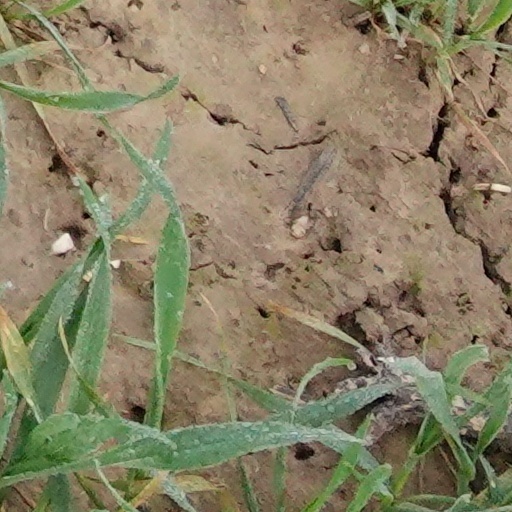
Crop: wheat